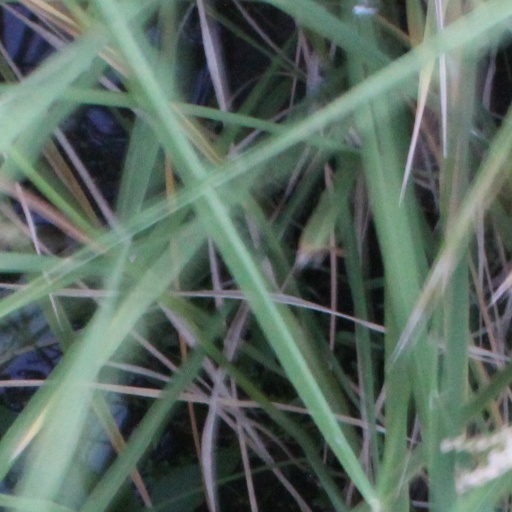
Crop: rice